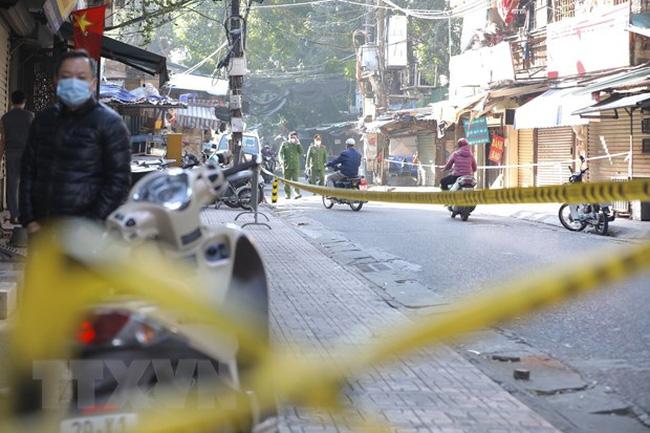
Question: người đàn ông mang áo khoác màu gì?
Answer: người đàn ông mang áo khoác màu đen